Yugoslav Committee

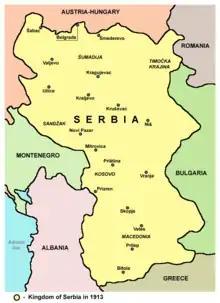
Map of the Kingdom of Serbia before the World War I

The Serbian leadership considered World War I to be an opportunity for territorial expansion beyond the Serb-inhabited areas of the Balkans. A committee that was tasked with determining the country's war aims produced a program to establish a single South-Slavic state through the addition of Croatia-Slavonia, the Slovene Lands, Vojvodina, Bosnia and Herzegovina, and Dalmatia. Pašić thought the process should be implemented through the addition of new territories to Serbia. On 7 December, Serbia announced its war aims in the Niš Declaration. The declaration called on South Slavs to struggle to liberate and unify "unliberated brothers", "three tribes of one people" – referring to Serbs, Croats, and Slovenes. This formulation was adopted instead of an explicit goal of territorial expansion as a way to attract support from South Slavs living in Austria-Hungary. The Serbian government wanted to appeal to fellow South Slavs because it feared little material support would be delivered from its Entente Powers allies as it became clear the war would not be short. Serbia assumed a central role in the state-building of the future South Slavic polity, with support from the major Entente Powers.